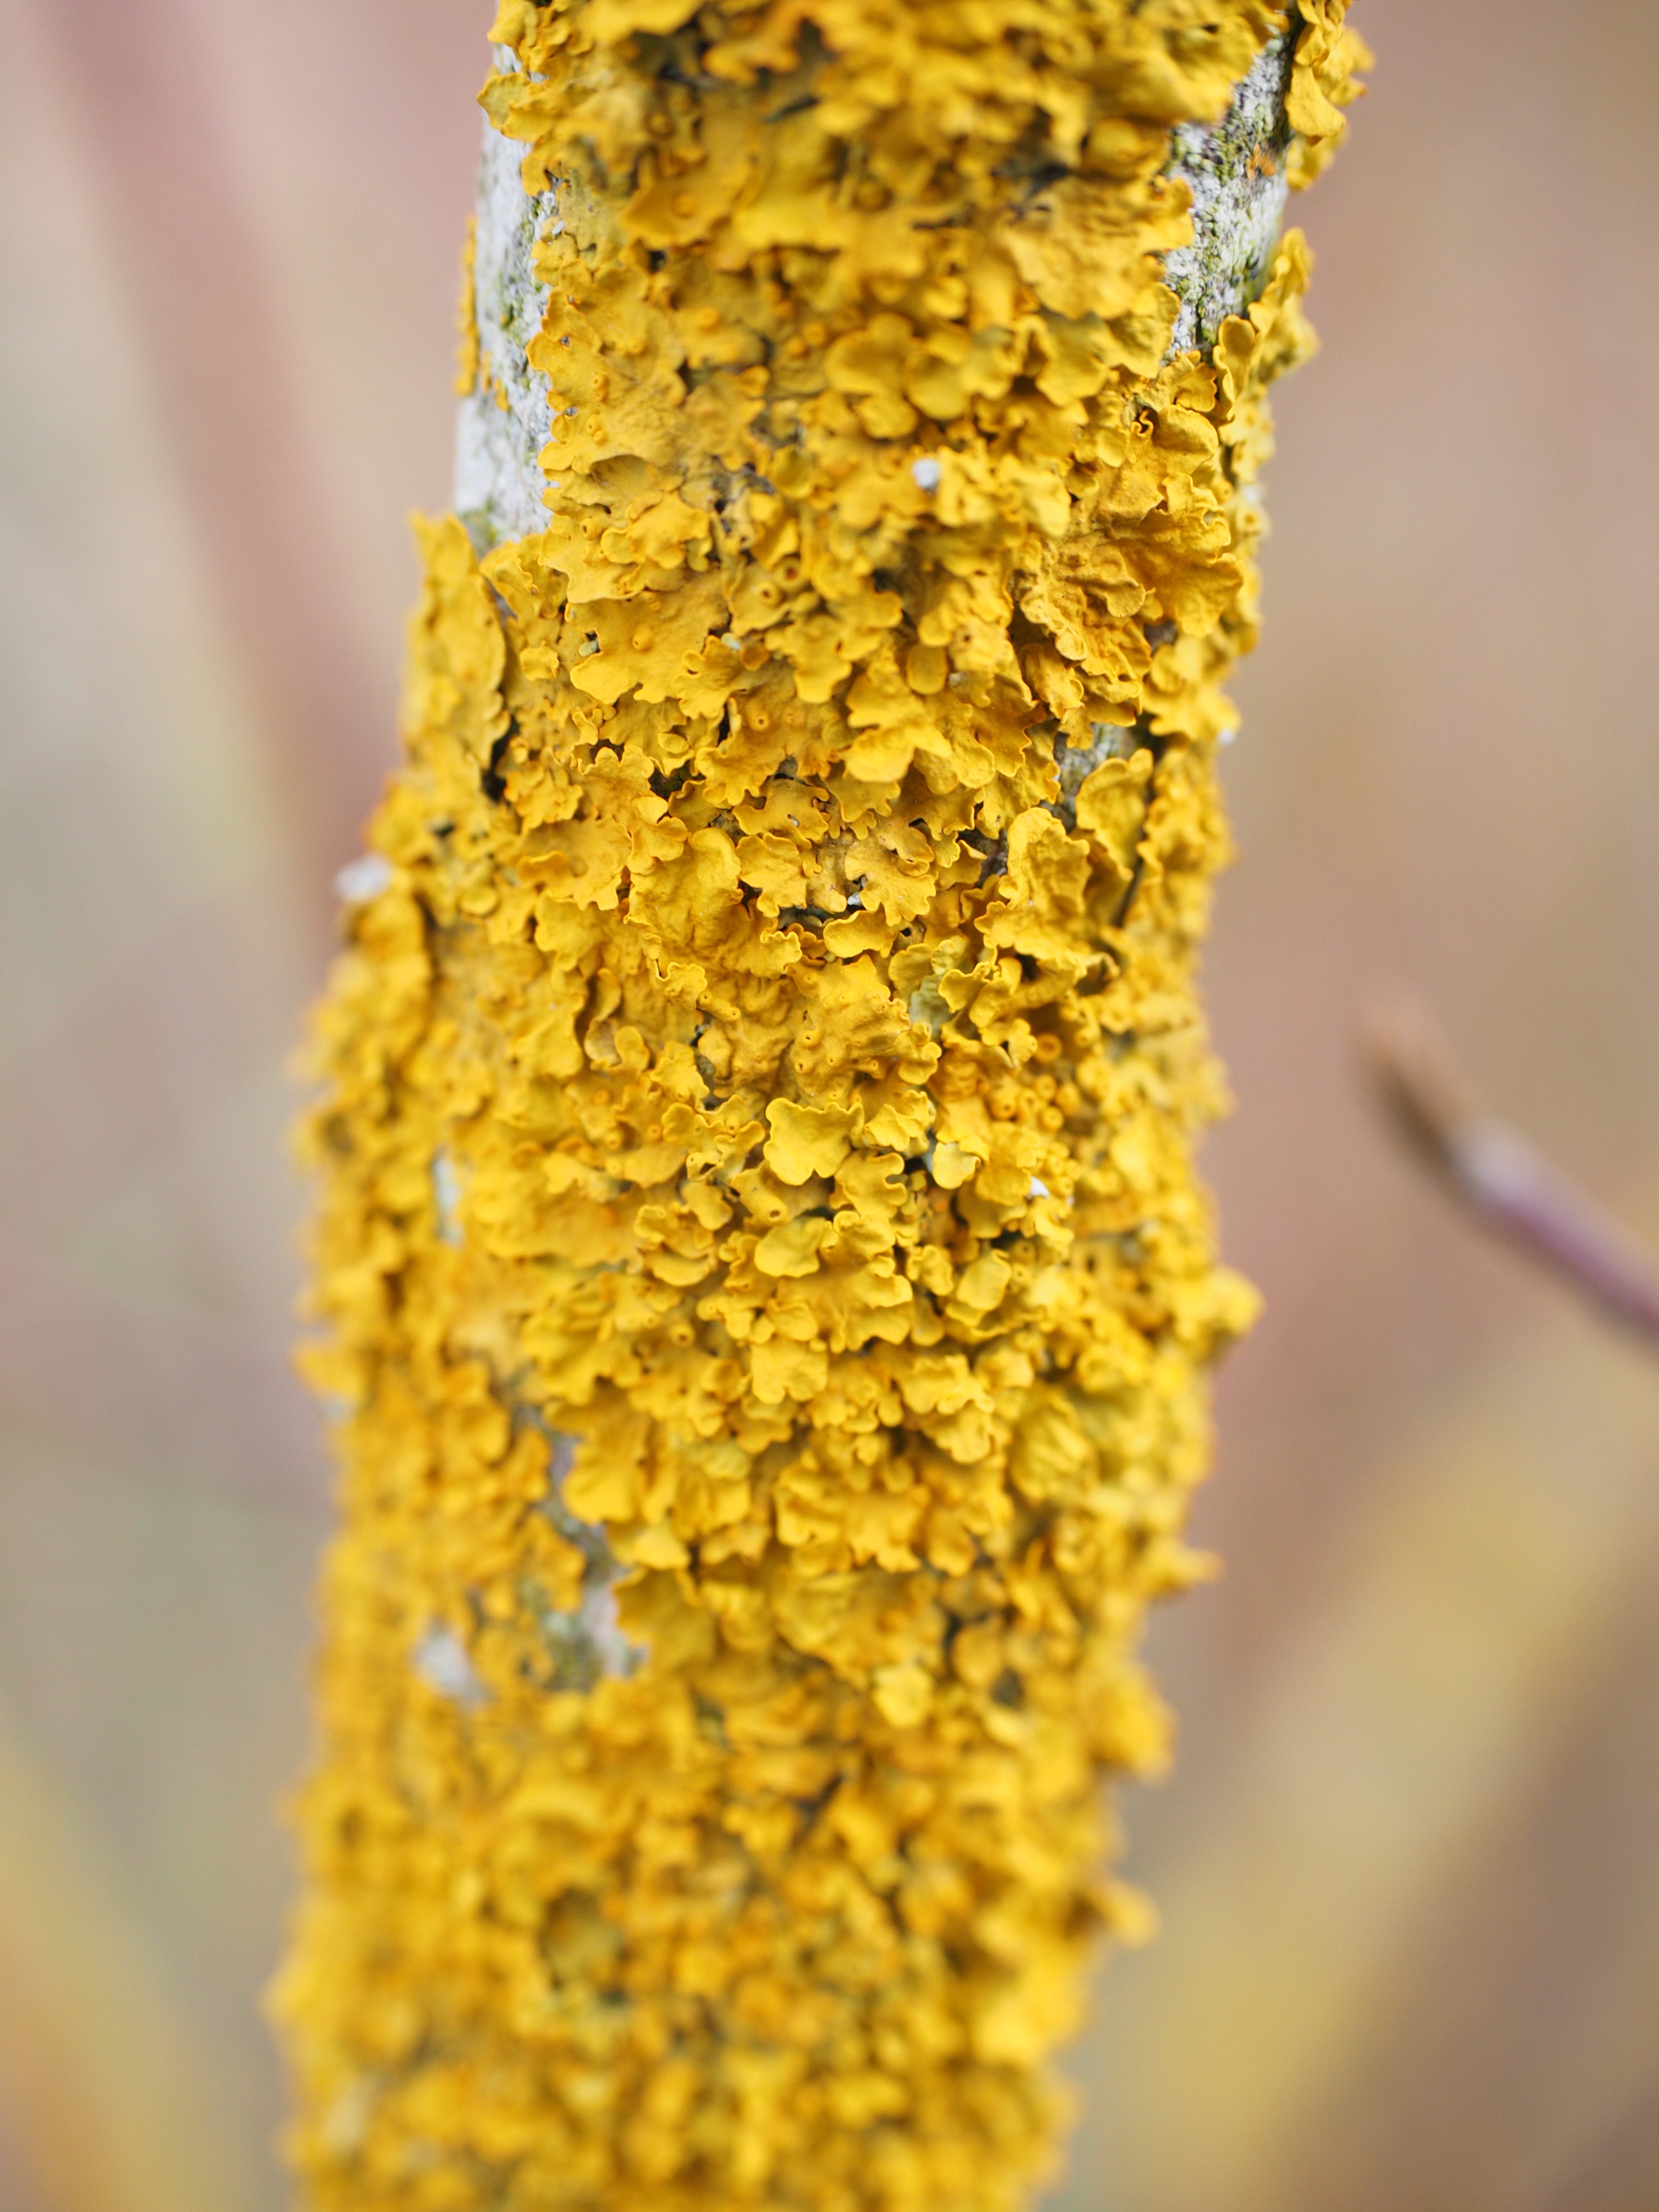
tree, branch, plant, leaf, flower, pollen, food, produce, crop, soil, mushroom, yellow, agriculture, flora, weave, close up, lichen, gold, individual, macro photography, fouling, flowering plant, xanthoria parietina, green algae, ordinary gelbflechte, broad lobed leaf braid, mykobionten, photobionten, phytobionten, chlorophyta, cyanobacteria, grass family, plant stem, land plant